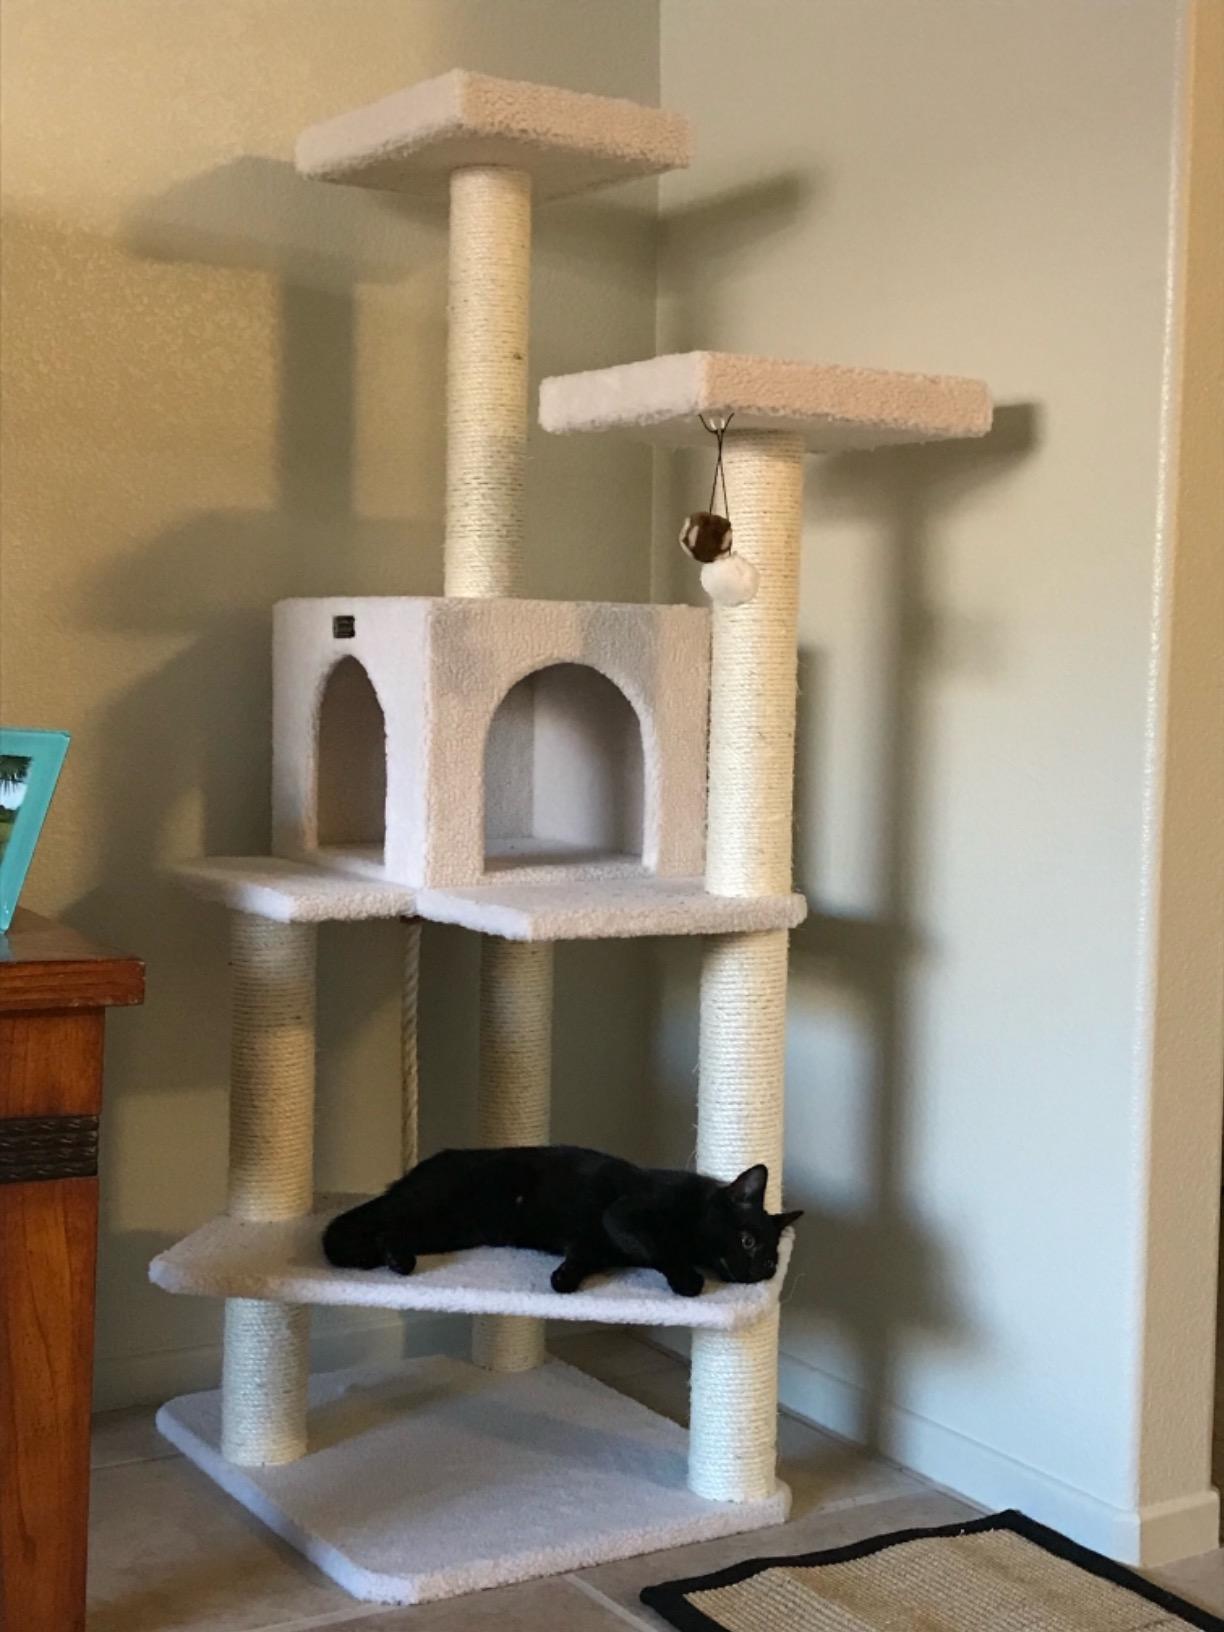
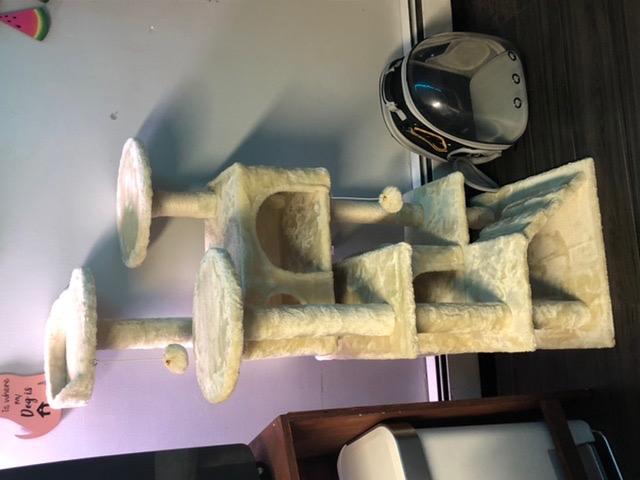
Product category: items_cat tree
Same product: no